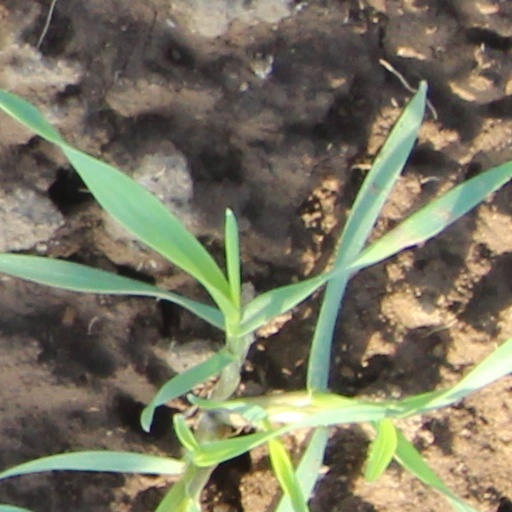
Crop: wheat